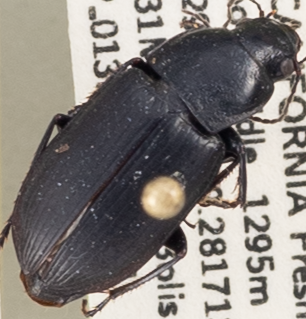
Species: Anisodactylus similis
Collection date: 2022-05-31
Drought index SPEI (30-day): -1.204
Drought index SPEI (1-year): -1.69
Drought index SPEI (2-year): -2.09